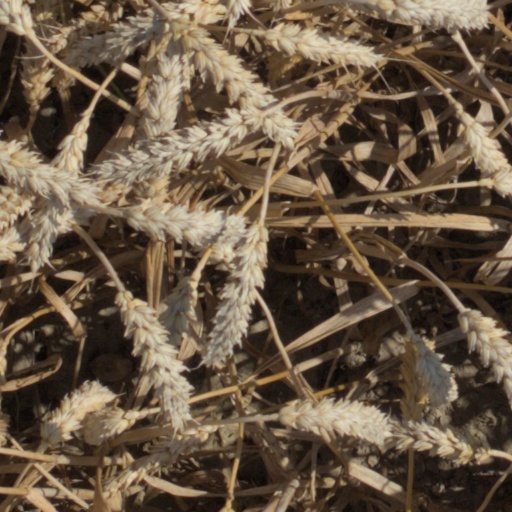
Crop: wheat